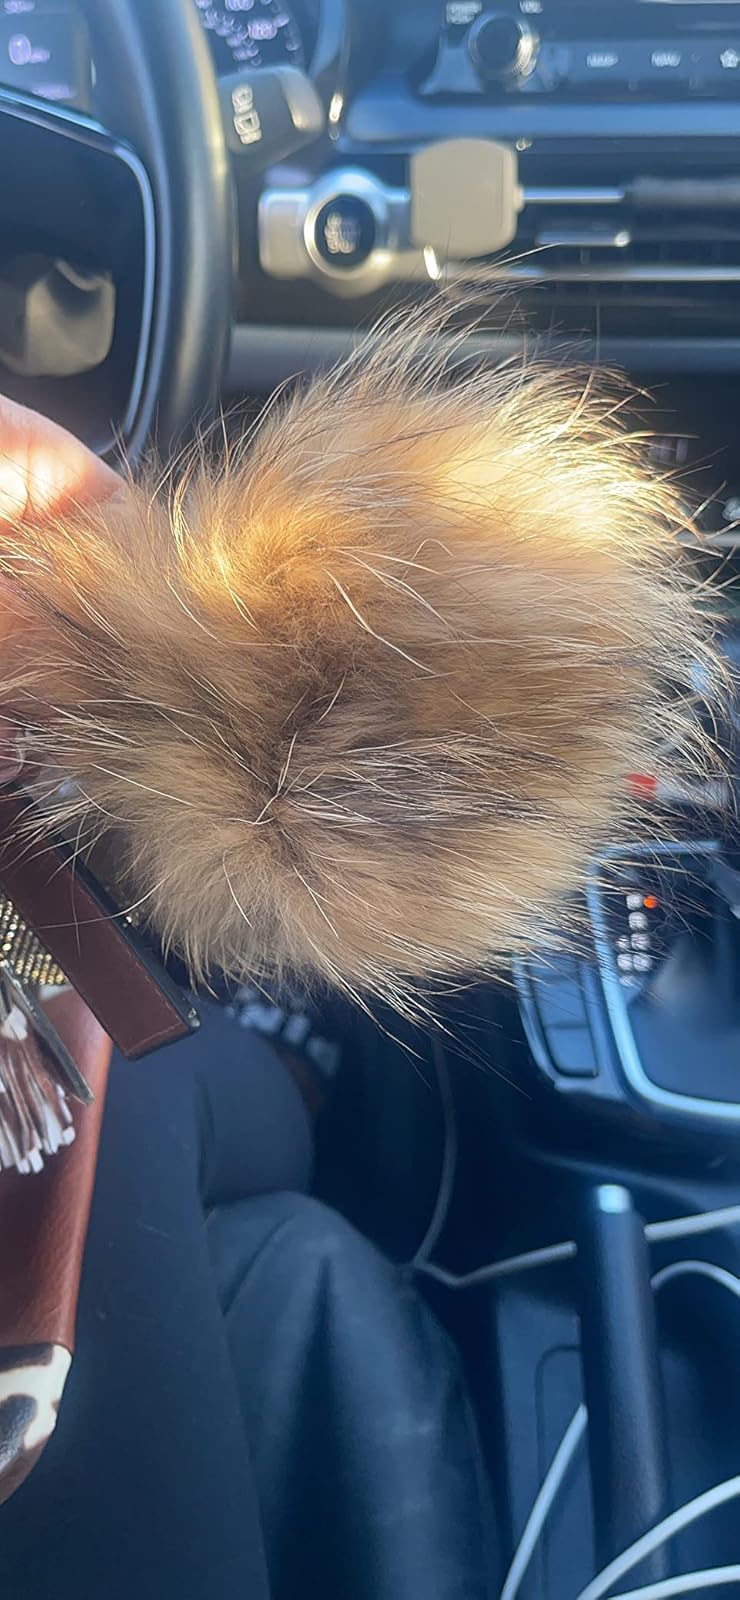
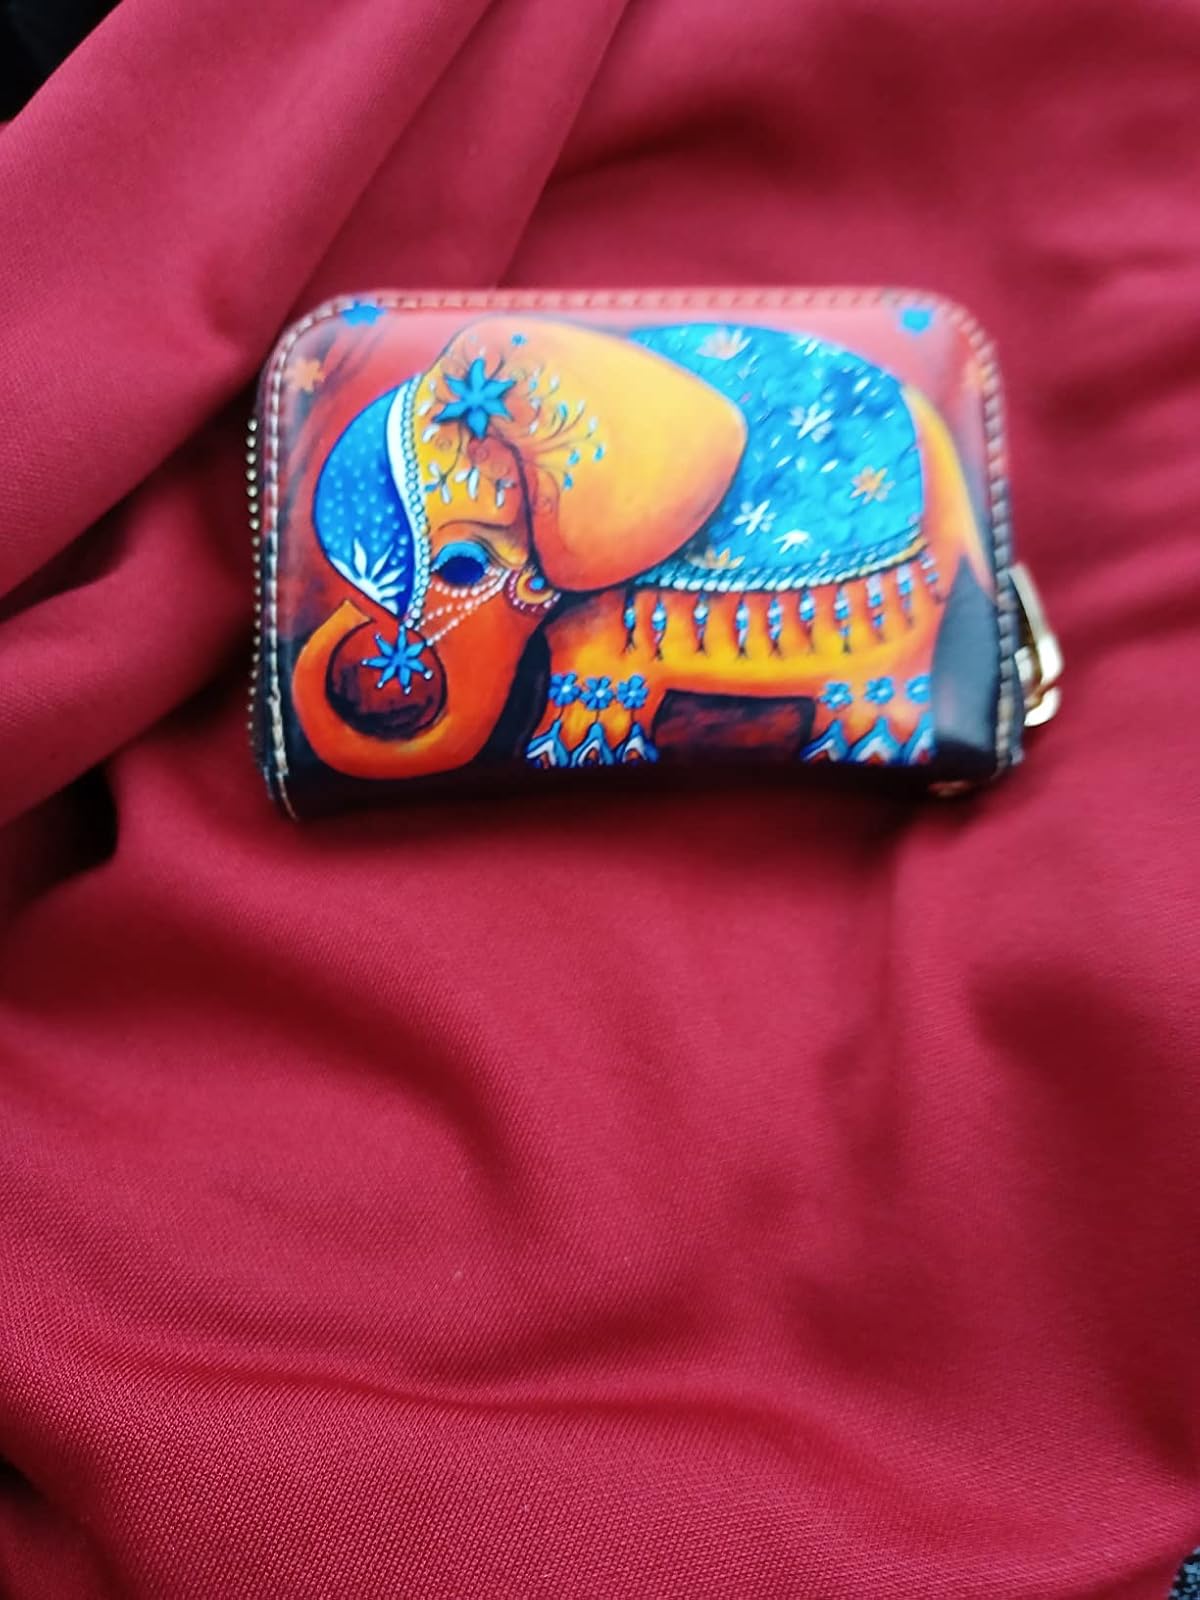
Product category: accessories_keychain
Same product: no